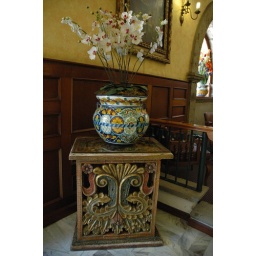
Spanish style wood table with white flowers in an Italian pot, Hotel De Mendoza, Guadalajara, Jalisco, Mexico